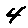
Label: 4